Pingtung railway station

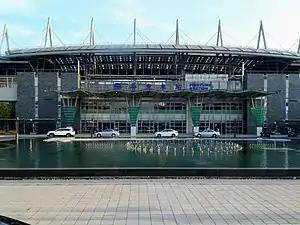

Pingtung is a railway station in Pingtung County, Taiwan served by Taiwan Railways.